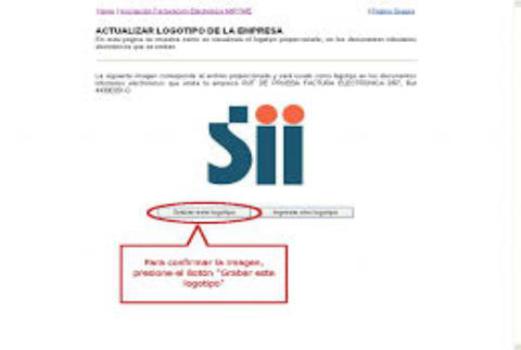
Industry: Electronic